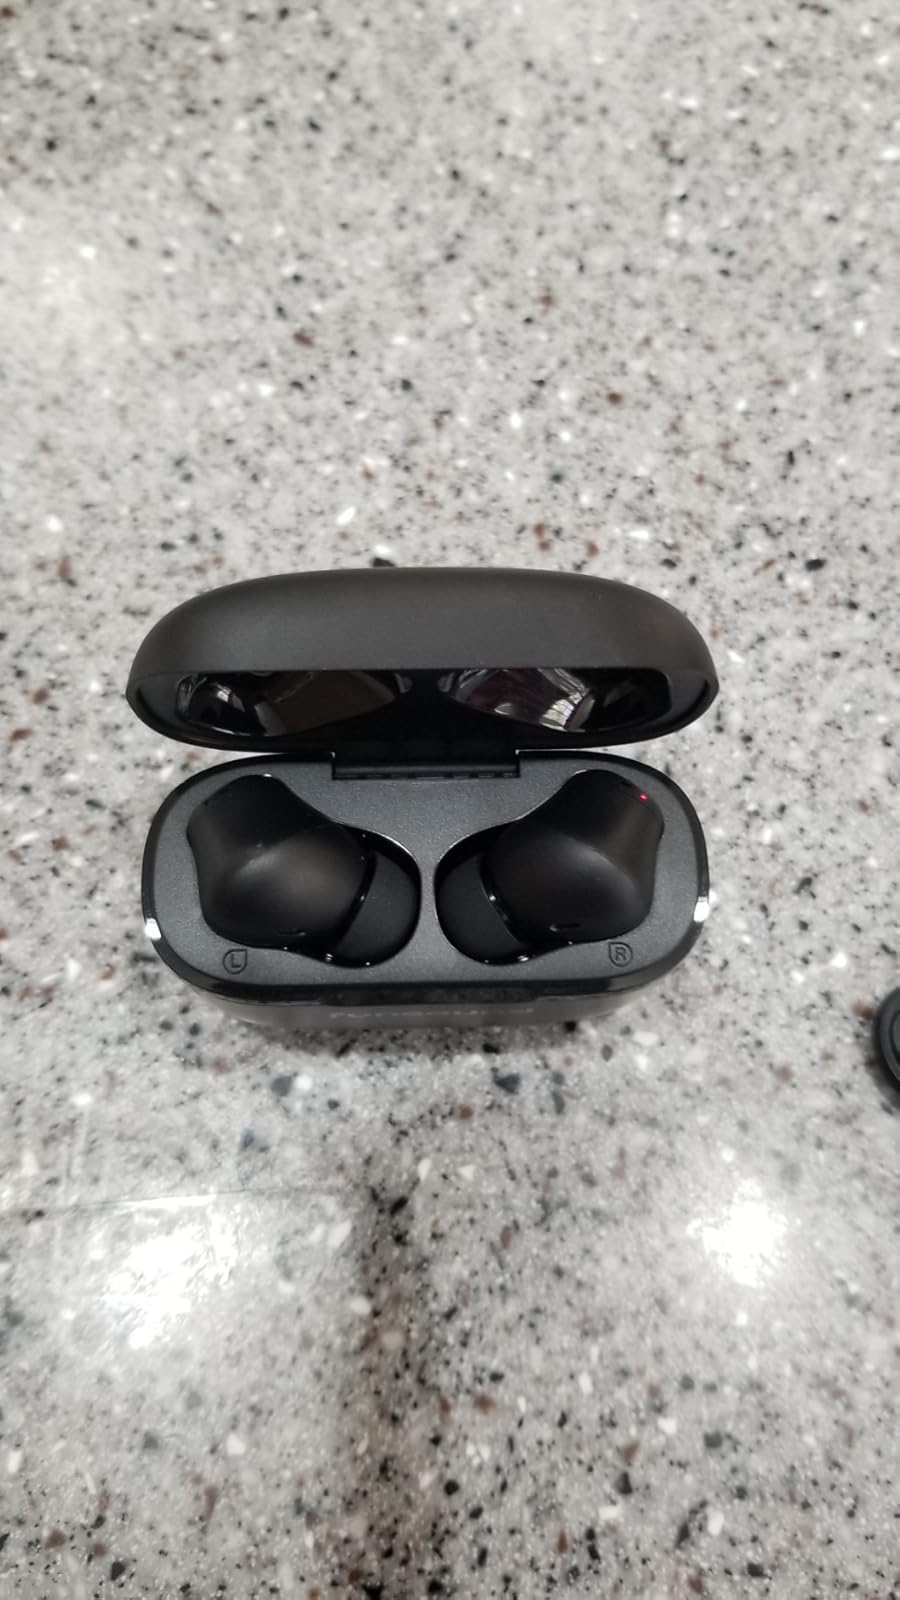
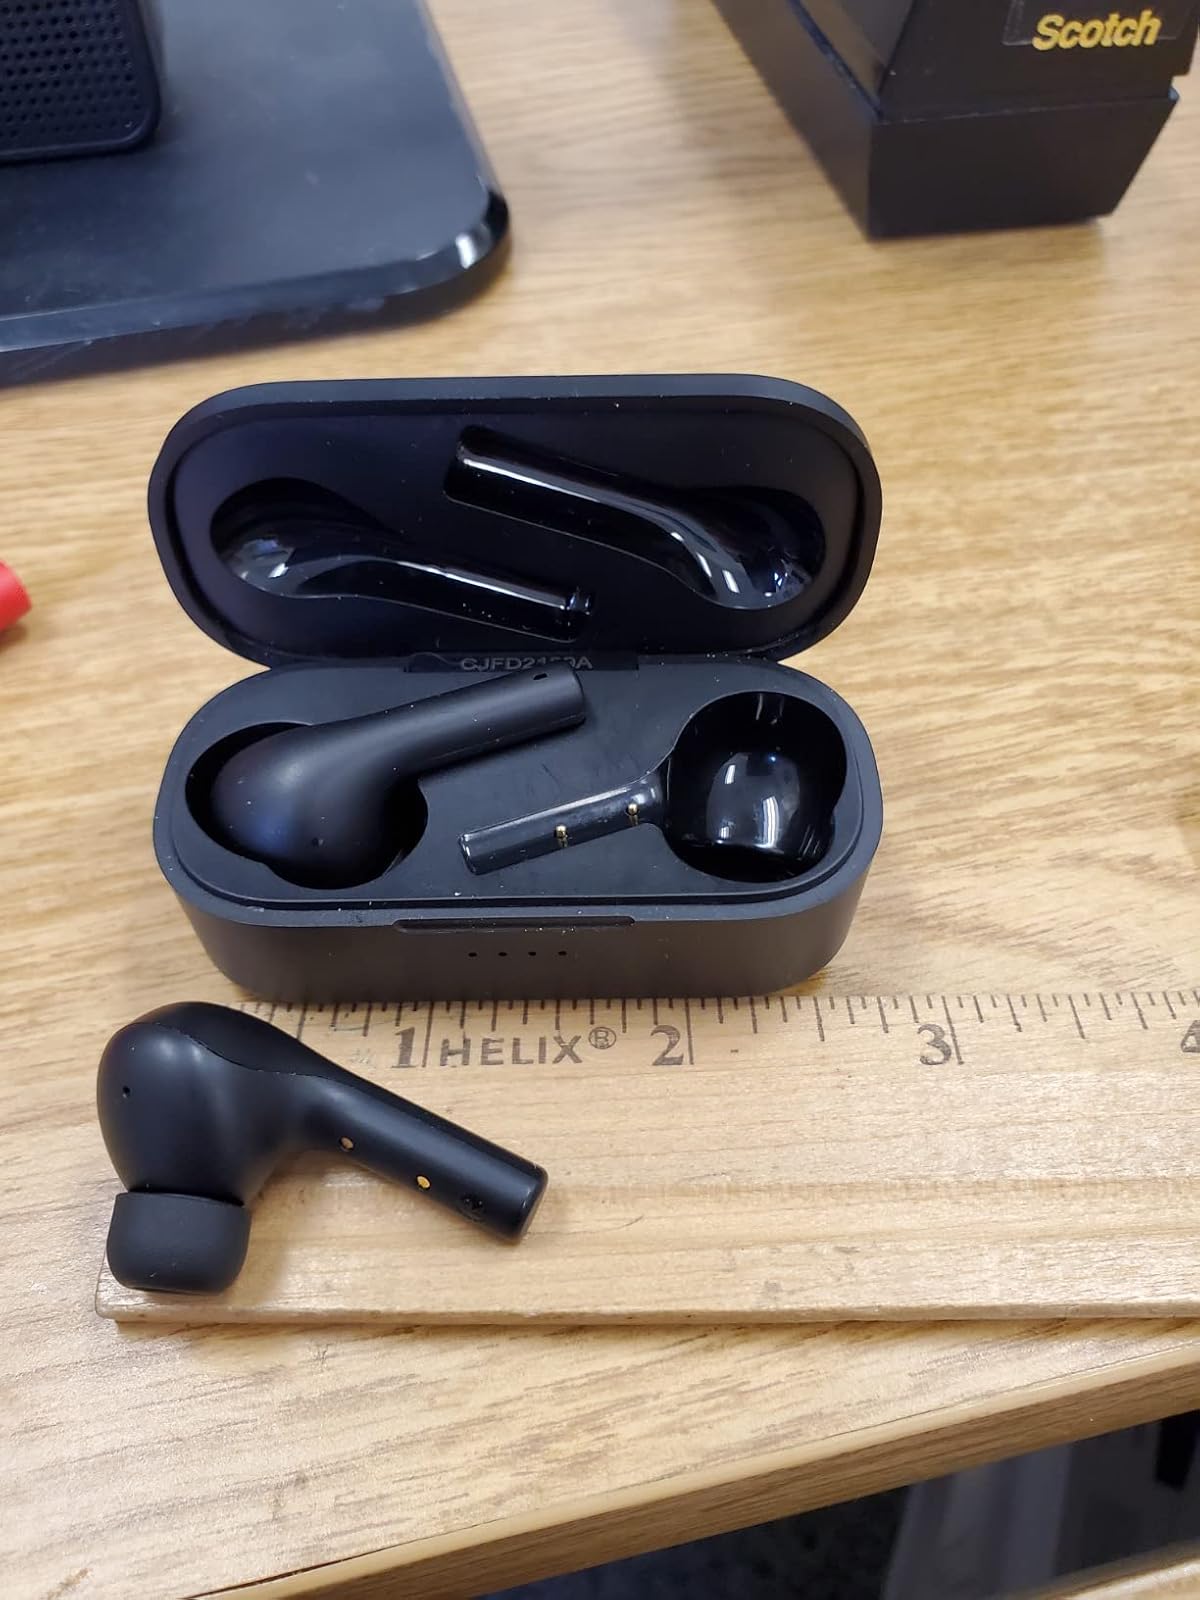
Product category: earbuds
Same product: no